Gayle King

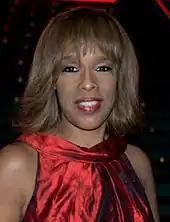
King in 2009

King began her career as a production assistant at WJZ-TV in Baltimore, where she met Oprah Winfrey, an anchor for the station at the time. King later trained as a reporter at WUSA-TV in Washington, D.C. After working at WJZ, she moved to Kansas City, Missouri, where she was a weekend anchor and general-assignment reporter at WDAF-TV. In 1981, she was hired as a news anchor for WFSB in Hartford, Connecticut, where she worked for 18 years. Part of that time, she lived in Glastonbury, Connecticut.